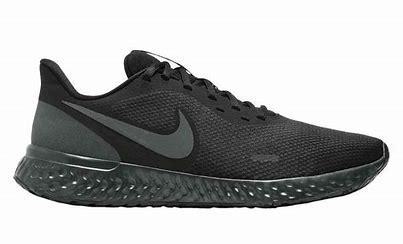
Brand: Nike
Model: Revolution 5